U-boat campaign

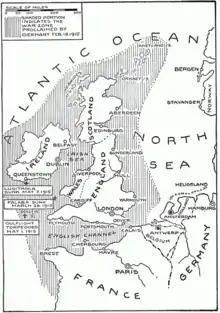

In August 1914, a flotilla of ten U-boats sailed from their base in Heligoland to attack Royal Navy warships in the North Sea in the first submarine war patrol in history. Their aim was to sink capital ships of the British Grand Fleet, and so to reduce the Grand Fleet's numerical superiority over the German High Seas Fleet. The first sortie was not a success. One of 's engines broke down and she had to return to Heligoland. Only one attack was carried out, when fired a torpedo (which missed) at . Two of the ten U-boats were lost.